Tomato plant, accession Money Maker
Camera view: vertical (180 deg); turntable rotation: 150 degrees
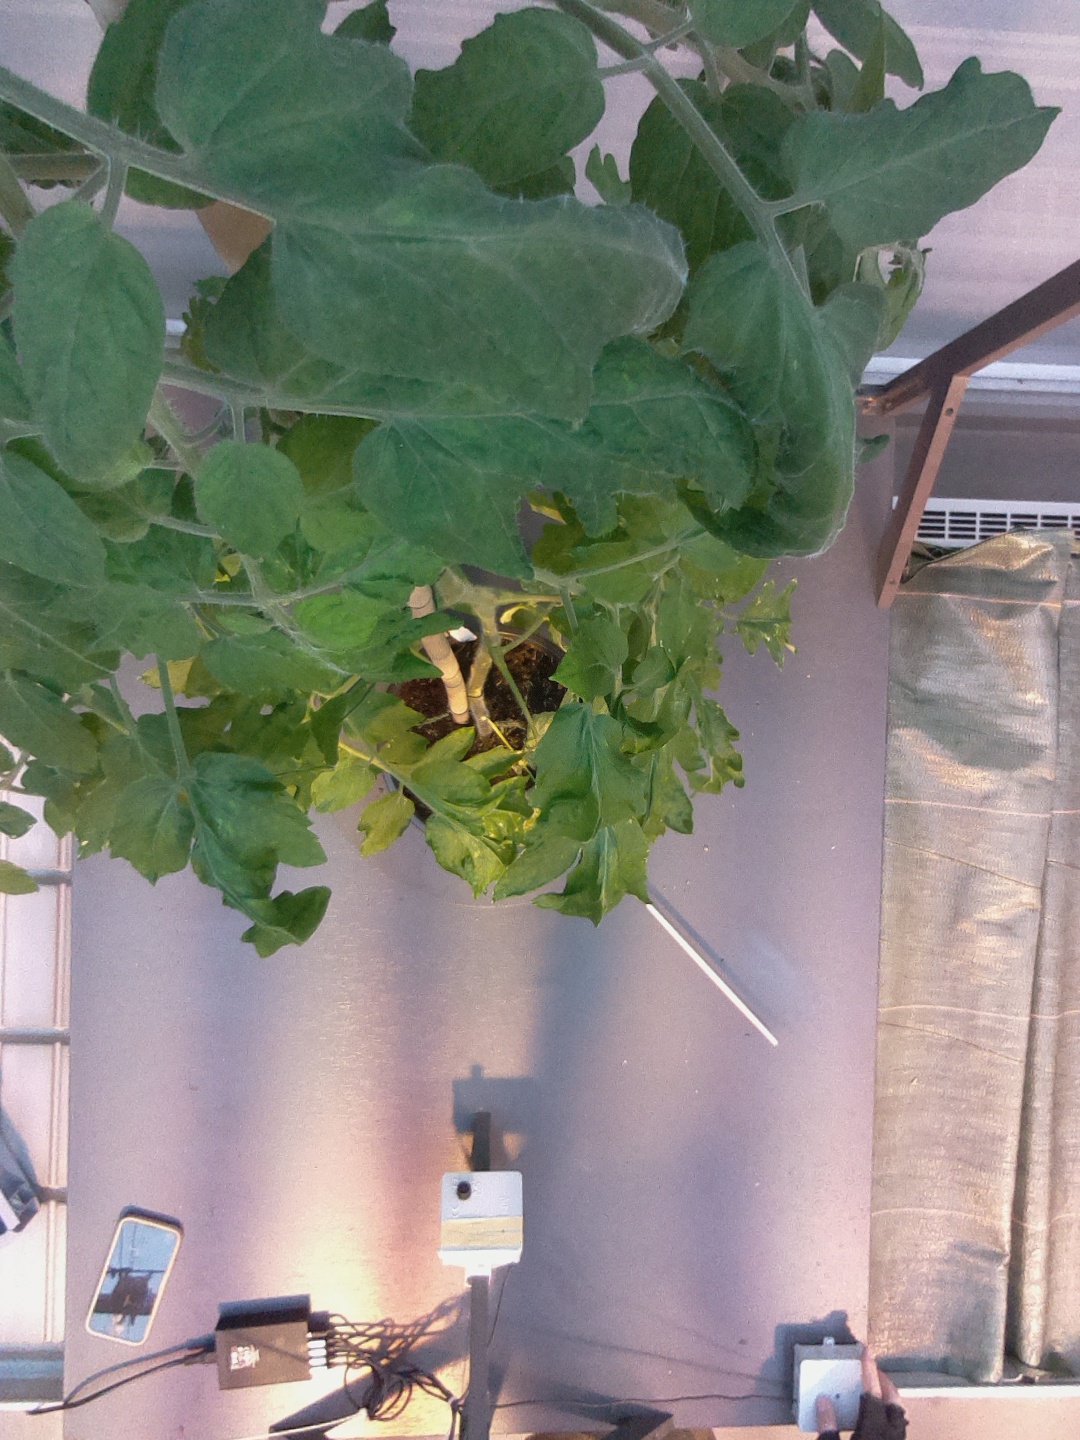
BBCH growth stage 64: 40%-50% of flowers open